Relic

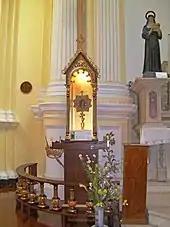
St. Francis Xavier's humerus, St. Joseph's Church, Macau

In his introduction to Gregory's "History of the Franks", Ernest Brehaut analyzed the Romano-Christian concepts that gave relics such a powerful draw. He distinguished Gregory's constant usage of "sanctus" and "virtus", the first with its familiar meaning of "sacred" or "holy", and the second as "the mystic potency emanating from the person or thing that is sacred... In a practical way the second word "[virtus]" ... describes the uncanny, mysterious power emanating from the supernatural and affecting the natural... These points of contact and yielding are the miracles we continually hear of."